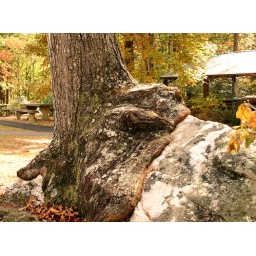
This tree is just growing right over this rock at the Sallie Howard Memorial Chapel in Mentone, Alabama. :)